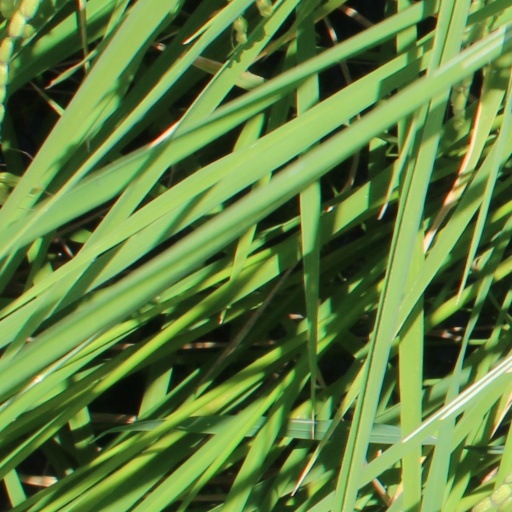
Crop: rice